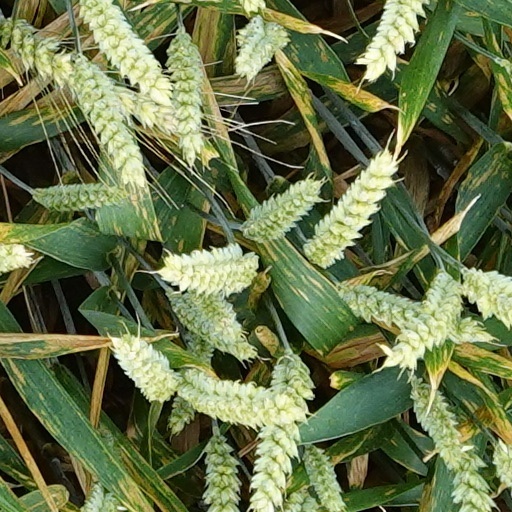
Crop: wheat